SuperGrid (film)

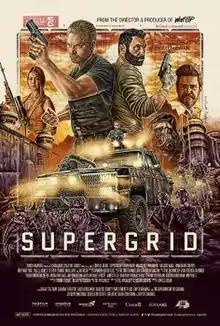
Theatrical release poster

SuperGrid is a 2018 Canadian post-apocalyptic road film directed by Lowell Dean, who previously directed horror-comedies "WolfCop" and "Another WolfCop". The film stars Leo Fafard, Marshall Williams, Natalie Krill, Jonathan Cherry, Amy Matysio and Jay Reso.